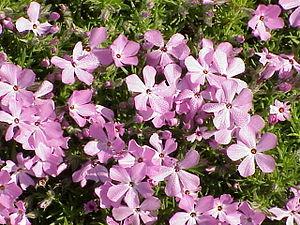
La famille des Polemoniaceae regroupe des plantes dicotylédones ; elle comprend environ 400 espèces réparties en près de 18 à 26 genres.